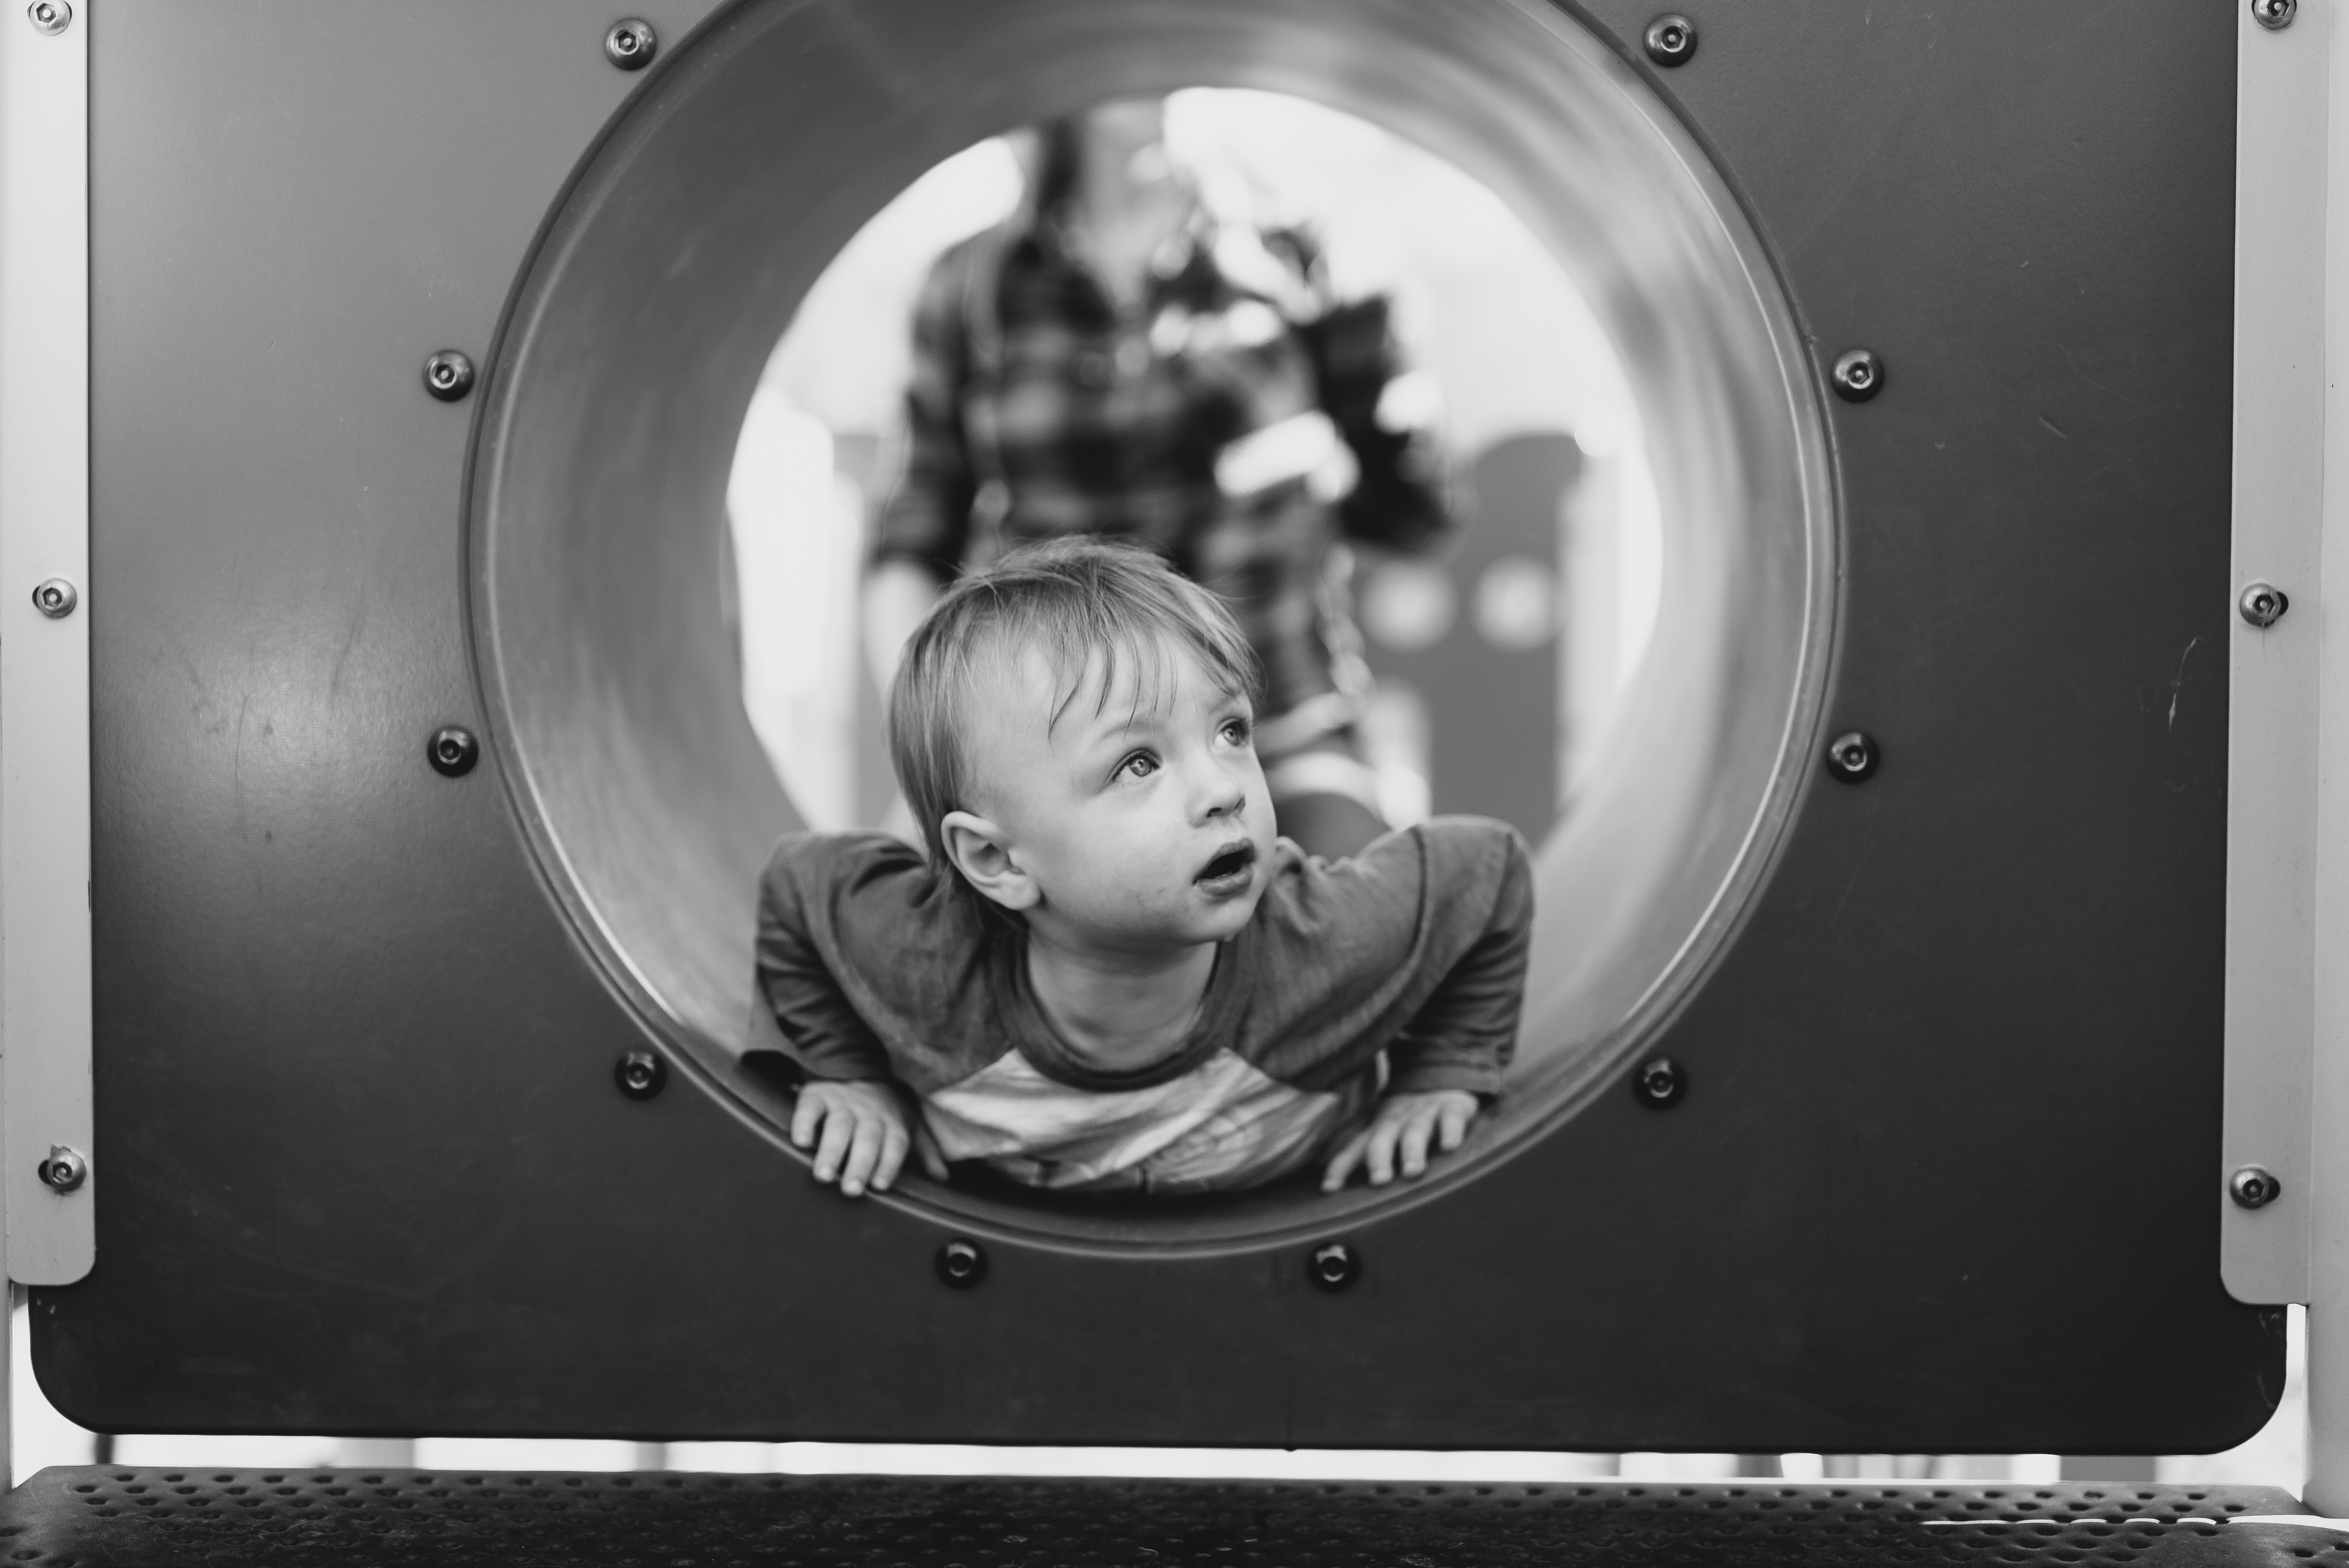
person, light, black and white, white, photography, window, boy, portrait, child, black, monochrome, baby, circle, photograph, picture frame, image, shape, monochrome photography, medical imaging